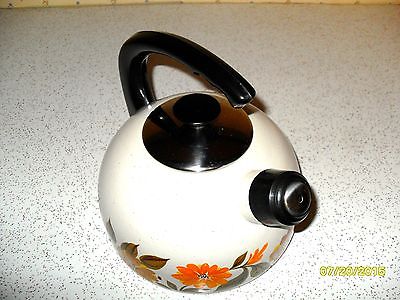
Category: kettle